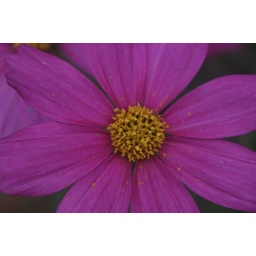
One of the many flowers in the butterfly garden at the Birmingham Zoo. The Birmingham Zoo. Birmingham, Alabama